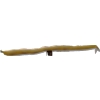
Label: bean_pod